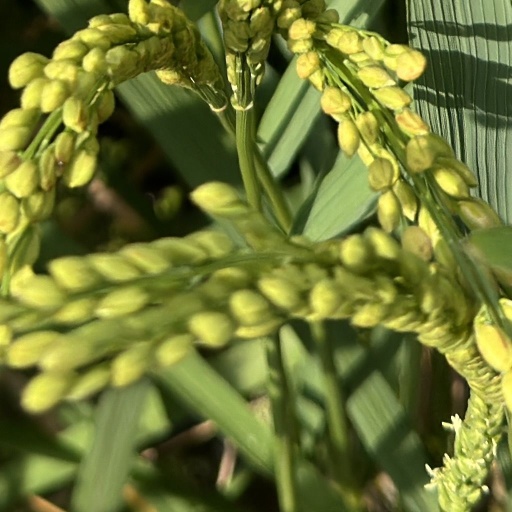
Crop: rice